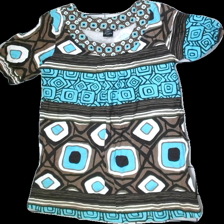
View: front
Type: Tunic
Category: Ladies
Brand: Cellbes
Colors: White, Brown, Turquoise
Material: 100%cotton
Pattern: Geometric print
Cut: Regular, C-collar
Size: 42
Season: Spring
Stains: Minor
Smell: Minor
Price range: 50-100
Recommended usage: Export